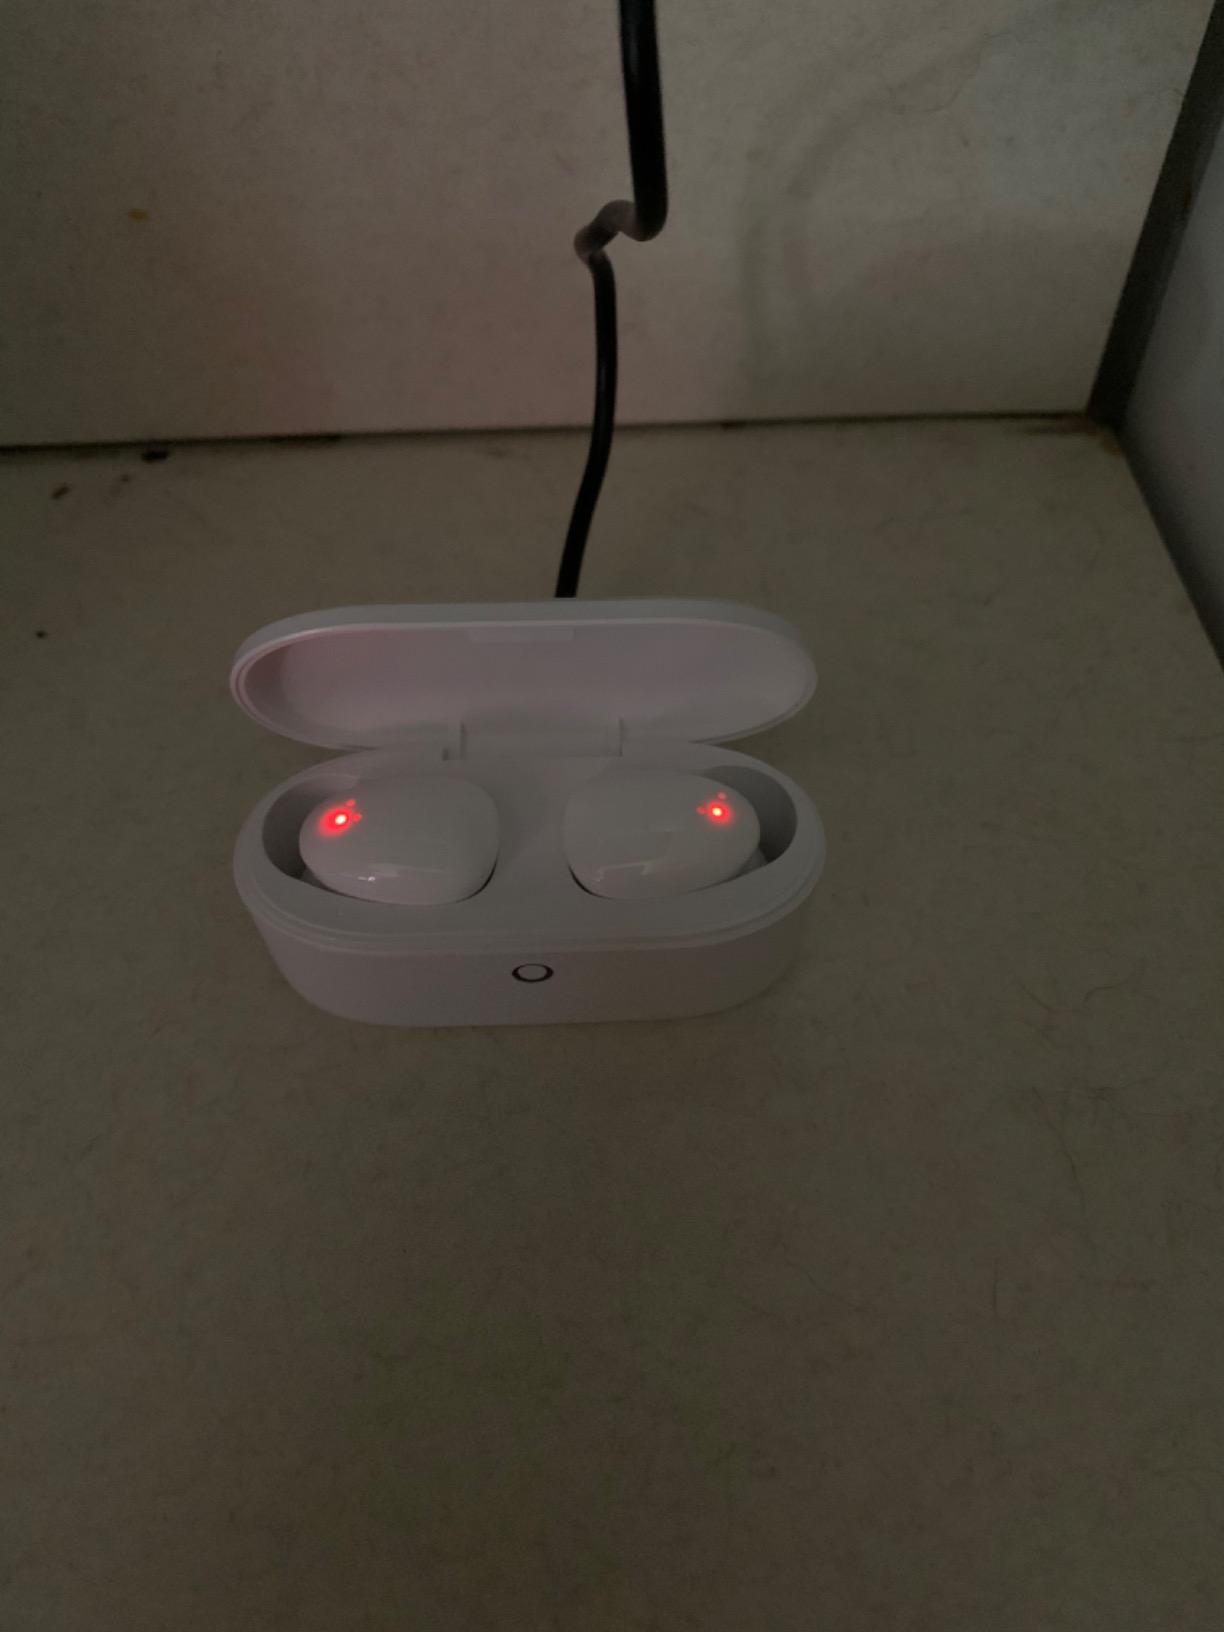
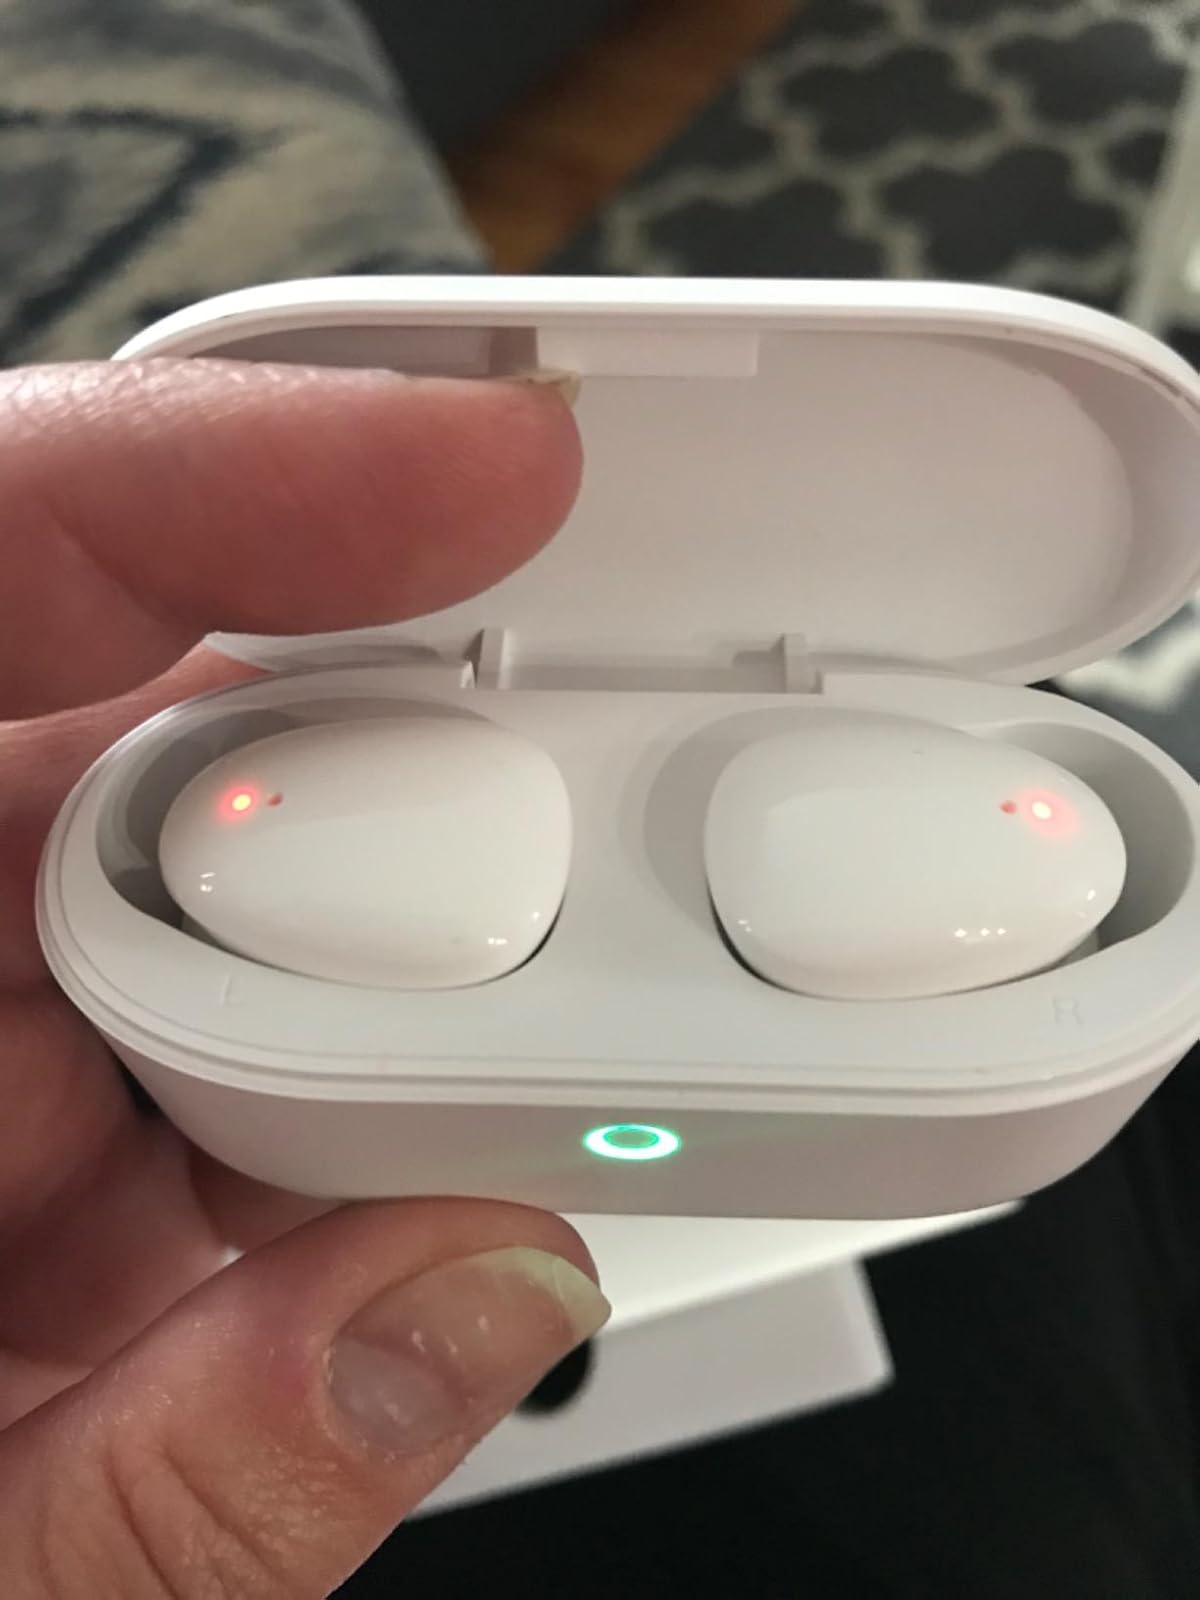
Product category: earbuds
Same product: yes